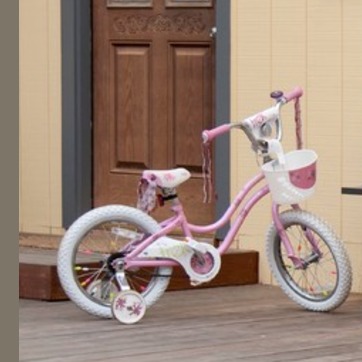
Material: leather